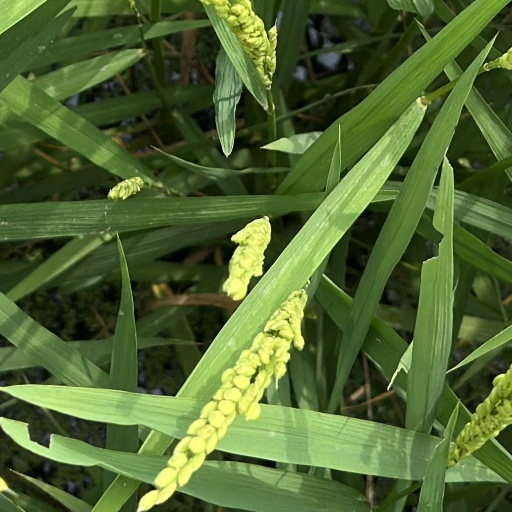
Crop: rice